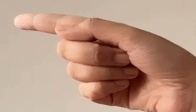
ASL sign: G